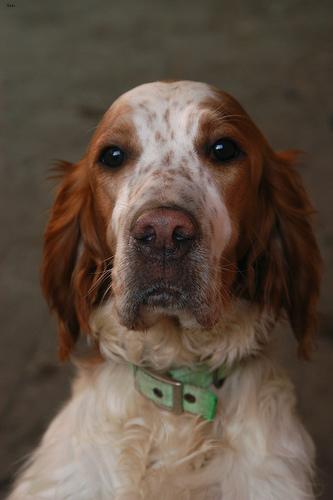
Breed: english setter